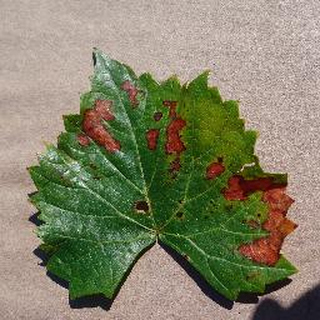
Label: grape_esca_black_measles